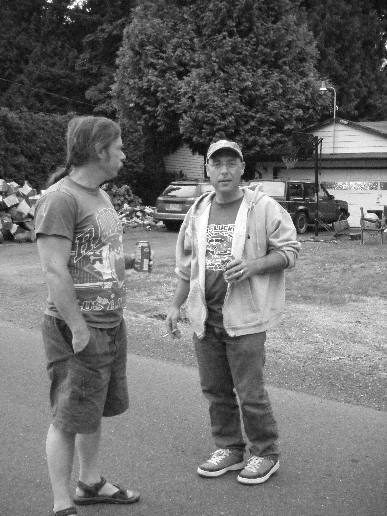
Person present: Yes